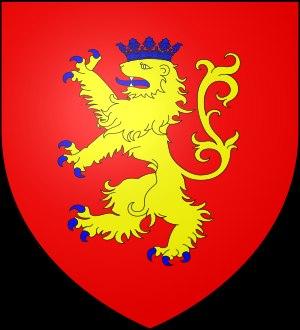
Paul-Armand, comte du Chastel de la Howarderie, né à Kain-lez-Tournai le 26 mai 1847 et mort à Neuvireuil le 28 juin 1936 est un généalogiste franco-belge, auteur d'une œuvre généalogique considérable concernant le Nord de la France et la Belgique. Il a publié entre autres une série sur les quarante familles belges les plus anciennes subsistantes vers 1900.